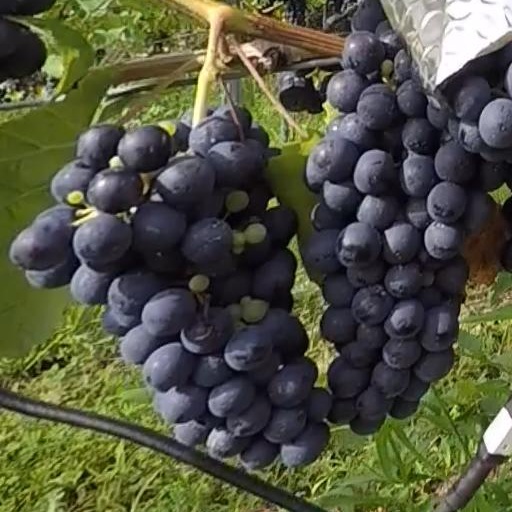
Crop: grape